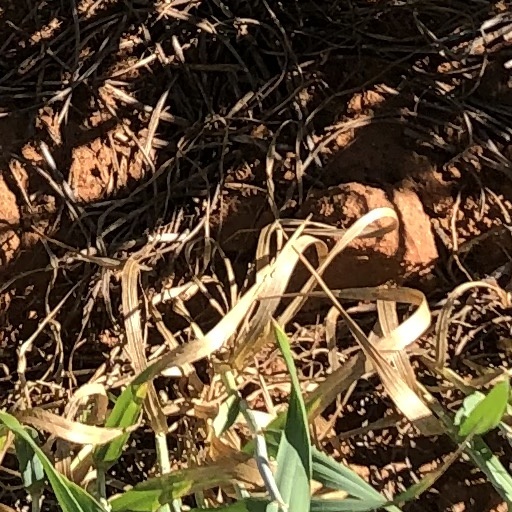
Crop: wheat